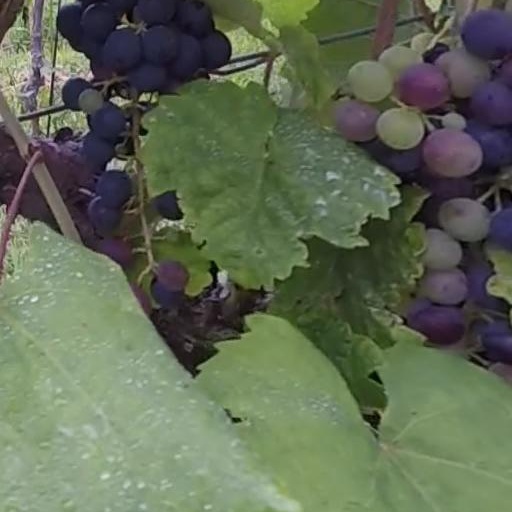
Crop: grape